Igor Cobileanski

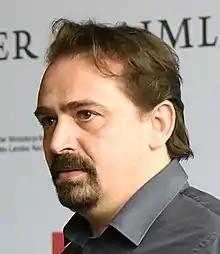
Cobileanski in 2019

Igor Cobileanski (born 24 February 1974) is a Moldovan film director. He was born in Comrat.